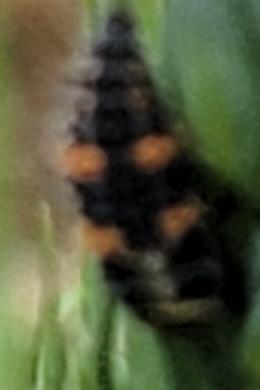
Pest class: predators